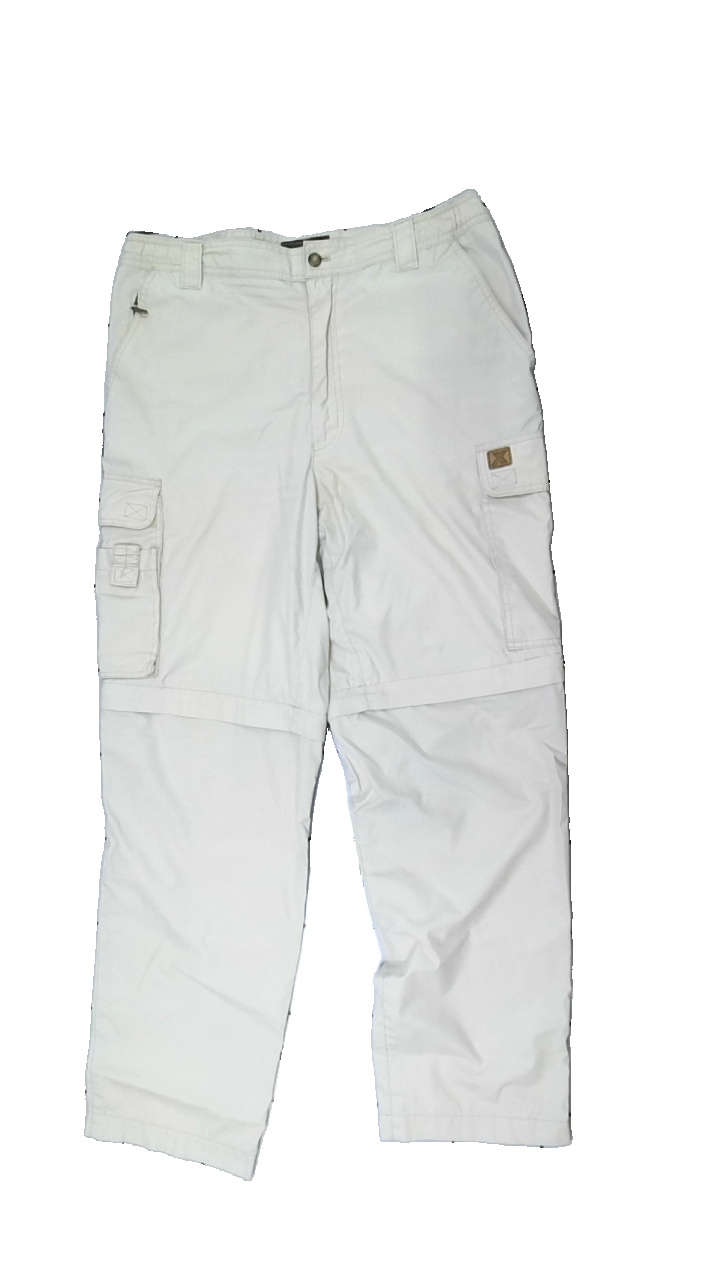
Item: Trousers (Men)
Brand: Xtuxer
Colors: Beige
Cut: Regular
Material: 64% polyester, 36% cotton
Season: All
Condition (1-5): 3
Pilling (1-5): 3
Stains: Major
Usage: Export
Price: <50